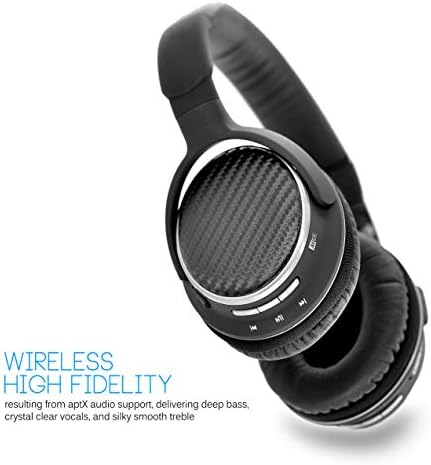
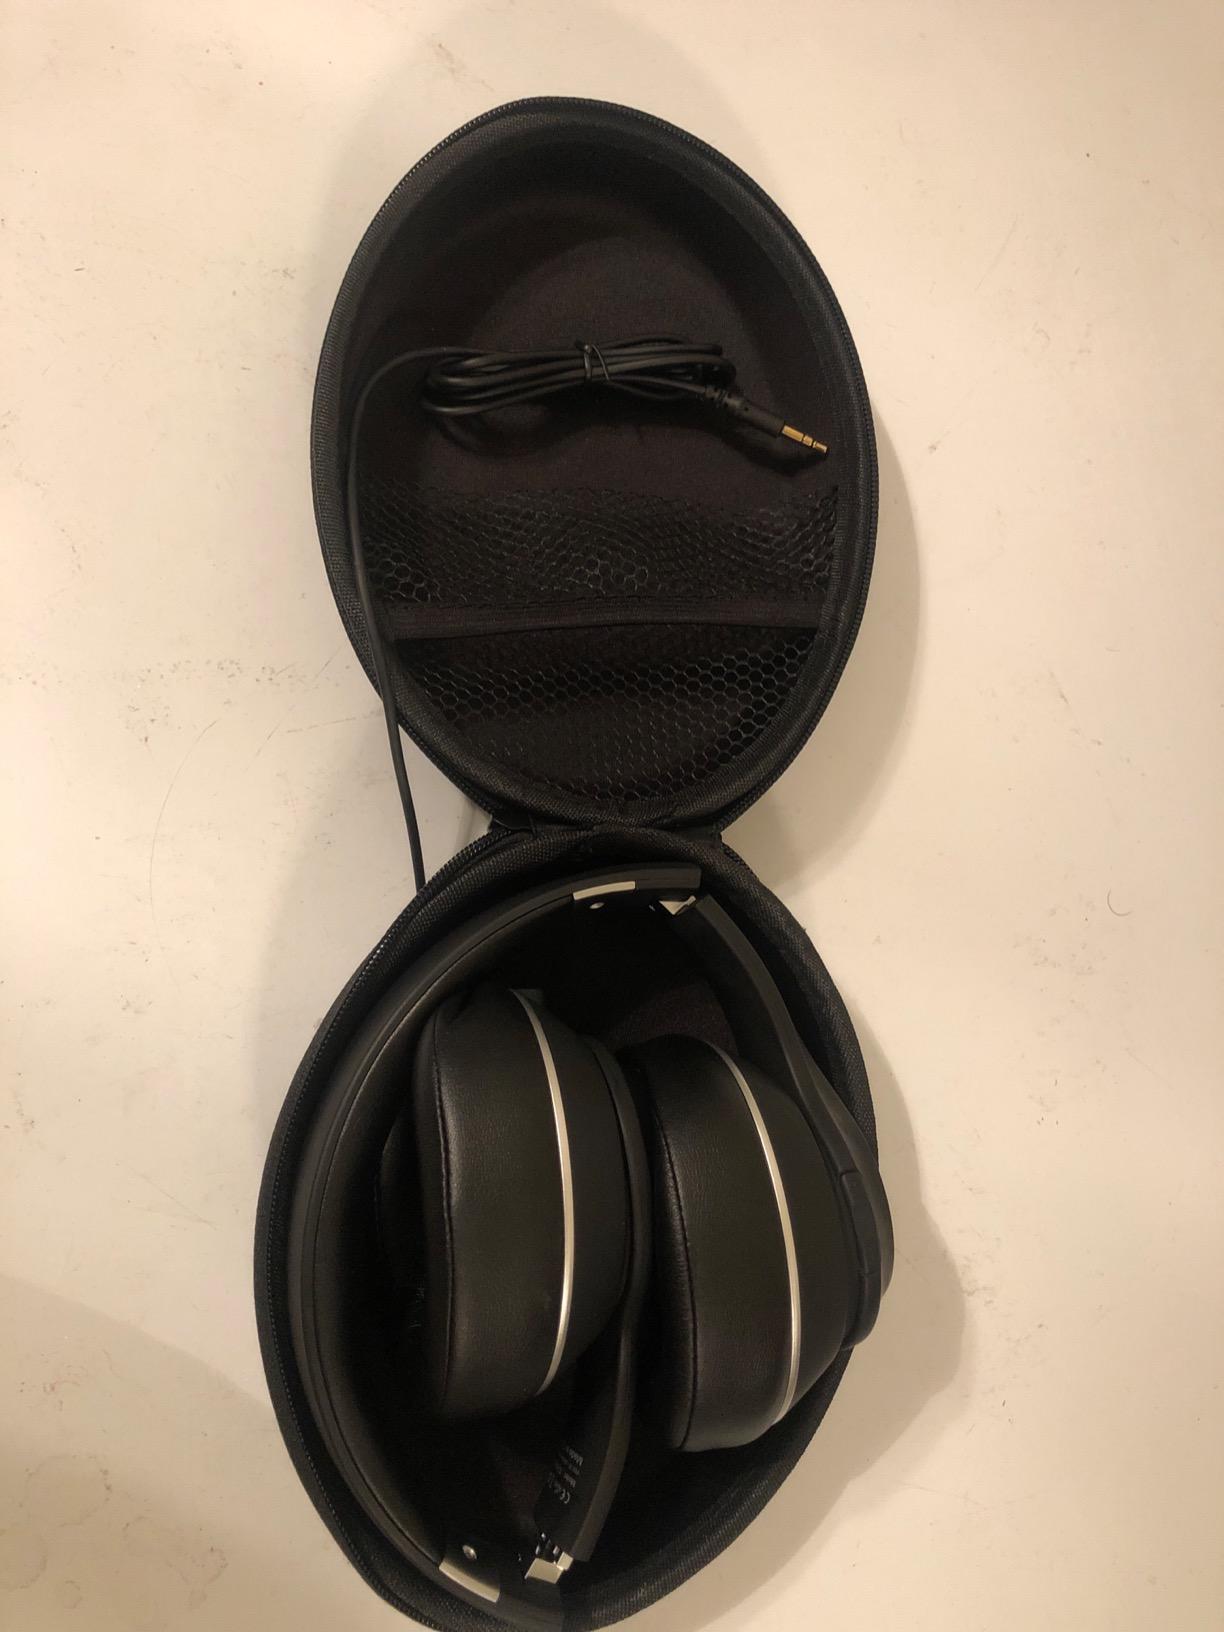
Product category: headphones
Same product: no